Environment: real
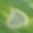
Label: fall_armyworm